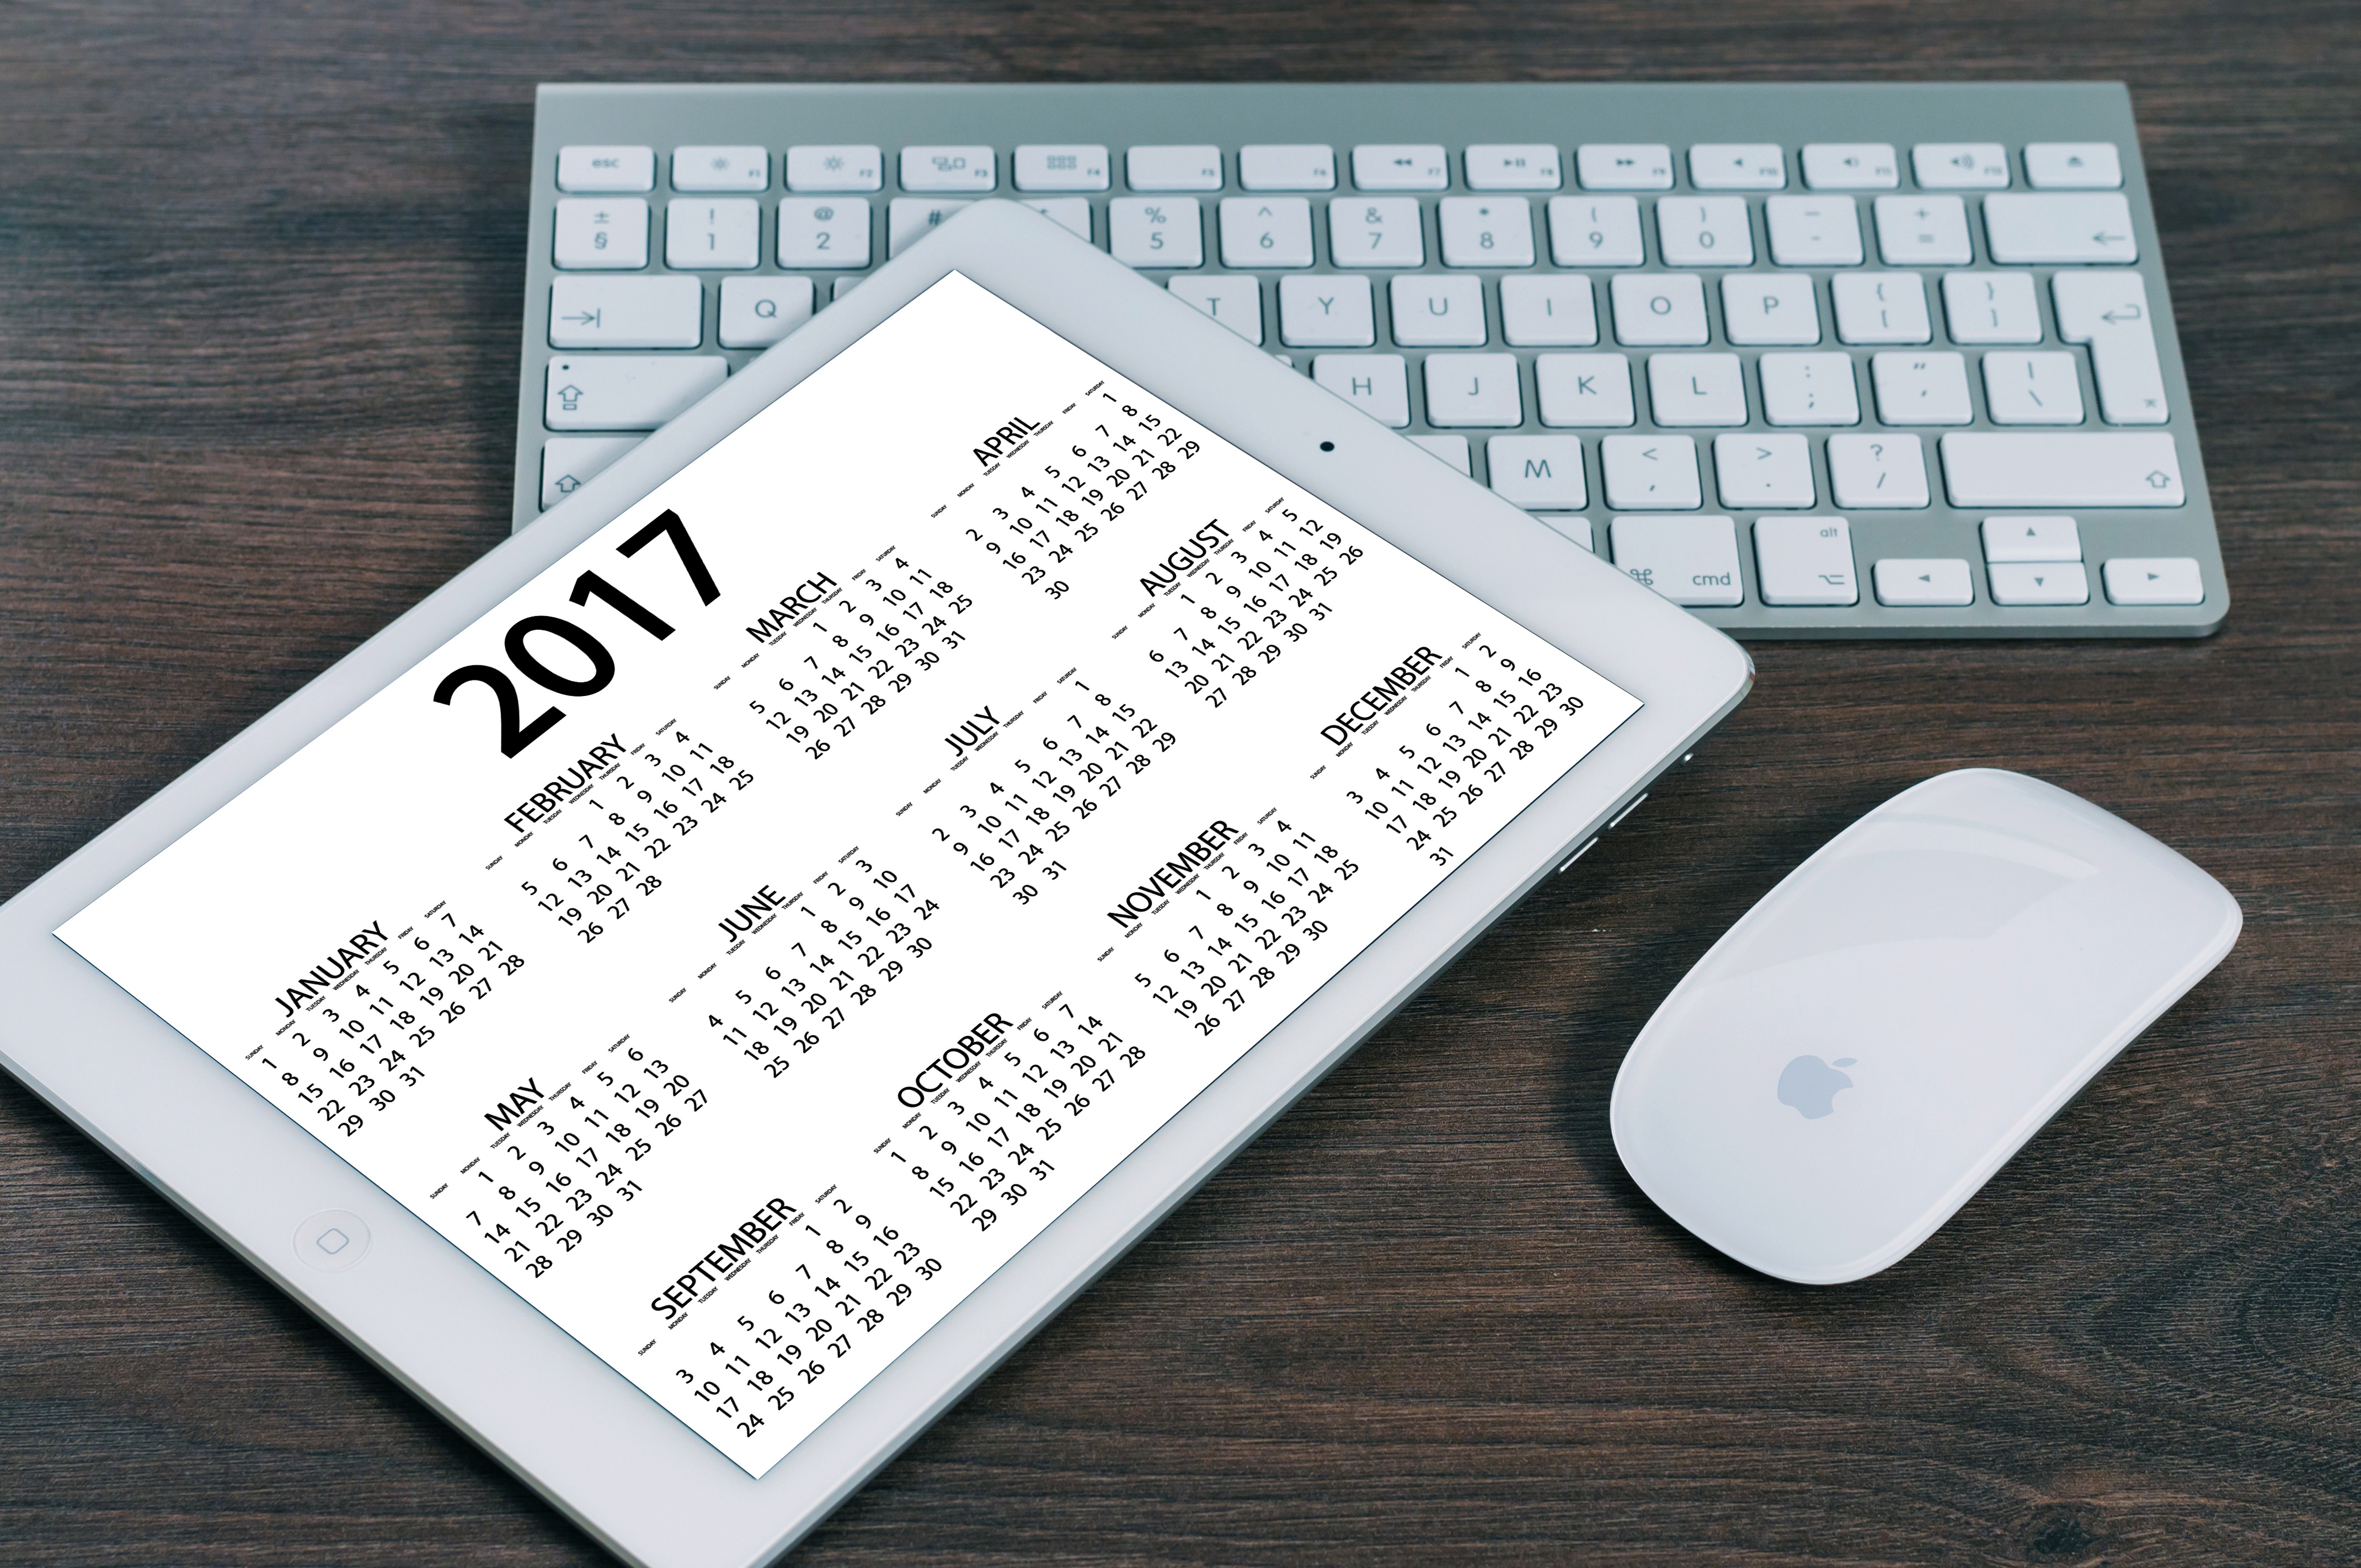
computer, mobile, apple, ipad, technology, time, internet, tablet, office, agenda, business, date, font, year, new, plan, calendar, daily, workplace, template, appointment, computer keyboard, input device, product design, schema, electronic device, computer component, space bar, schedule plan